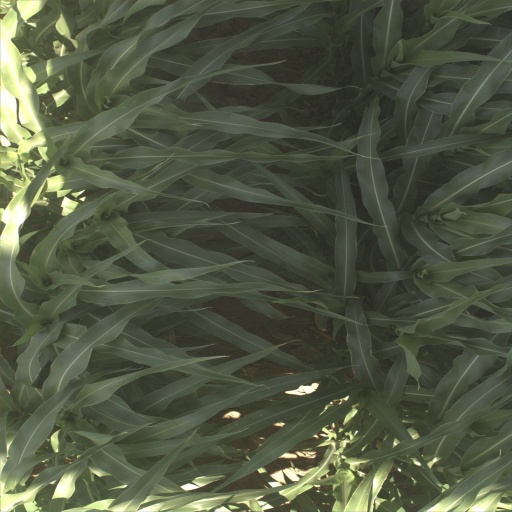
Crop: sorghum